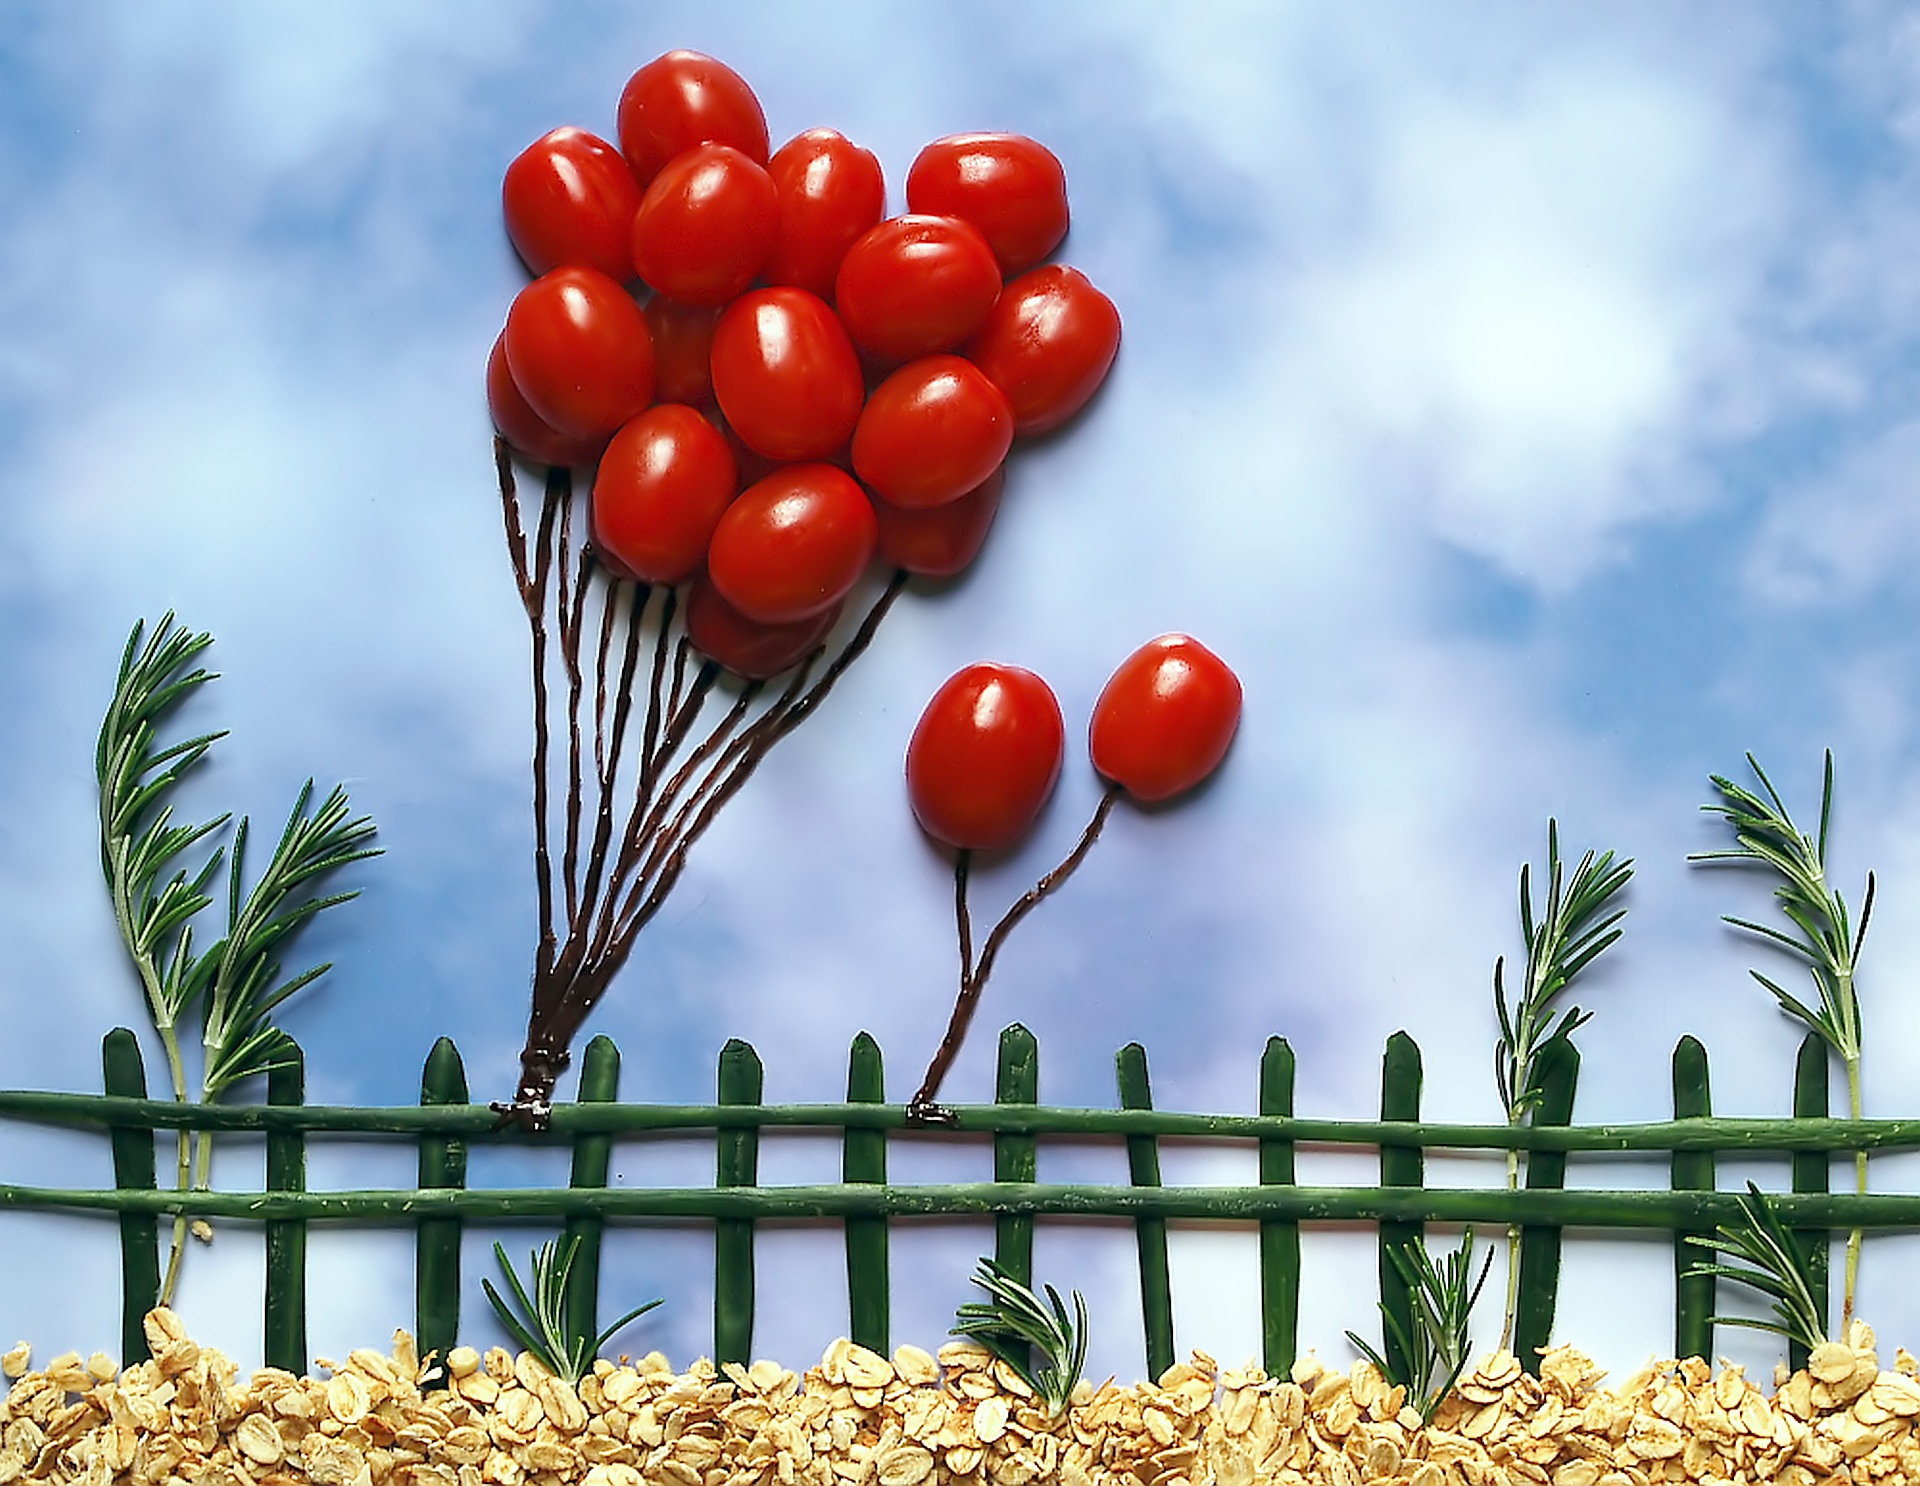
plant, flower, balloon, food, salad, green, spice, red, produce, macro, garden, healthy, eat, toy, flora, delicious, oatmeal, cook, nutrition, vegetables, tomatoes, vegetarian, vitamins, frisch, vinegar, herbs, bless you, rosemary, market fresh vegetables, cucumbers, raw food, muesli, flowering plant, gherkins, cocktailtomaten, land plant